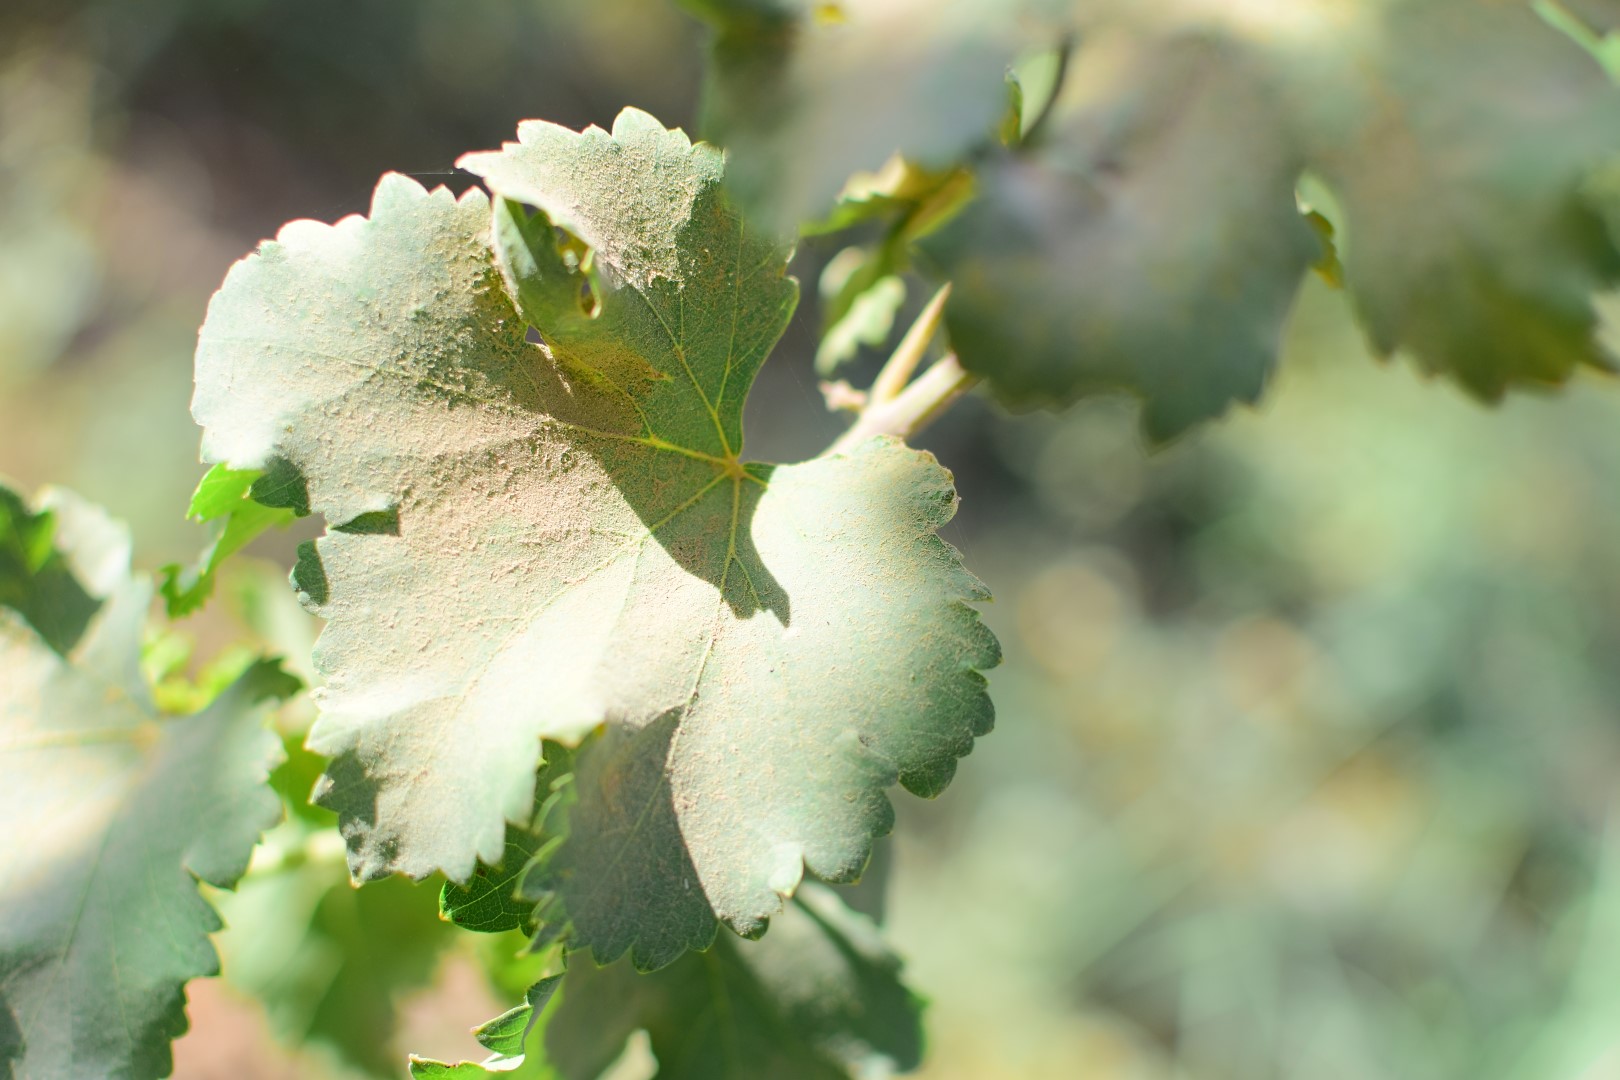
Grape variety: Deas Al-Annz